Colombian Aerospace Force

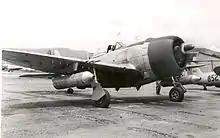
Thunderbolt F-47D of the Colombian Air Force in 1946

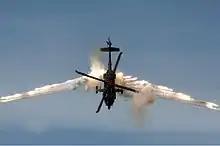
A Colombian Air Force AH-60L Arpía III firing its flares

As of 2010, the Aerospace Force fields approximately 13,500 personnel, including 2,171 officers, 3,304 Non-commissioned officers, 903 student officers, 4,673 soldiers, these usually allocated to base security, Military Police etc., and 2,382 civilians, the latter usually dedicated to specialized technical or professional activities, e.g. medical, communications, etc.